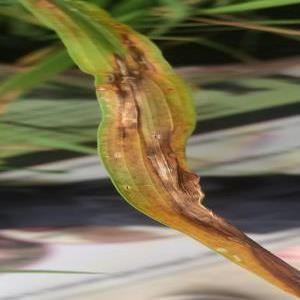
Disease: Blast